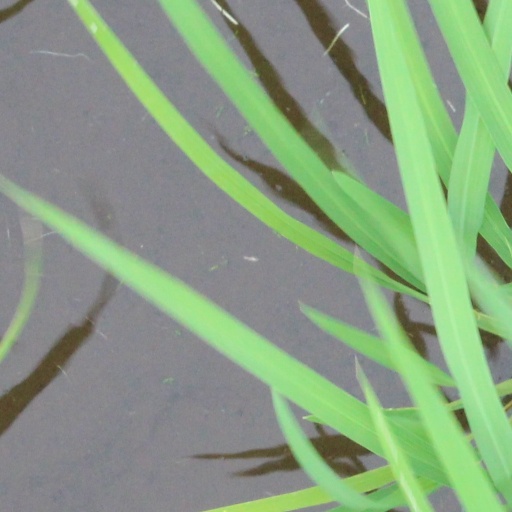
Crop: rice